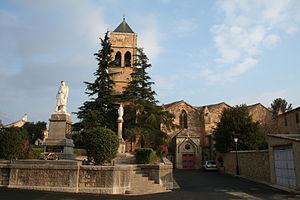
Roujan (Hérault) - église Saint-Laurent - monument aux morts.
Cet article recense une partie des monuments historiques de l'Hérault, en France.
Cet article recense les monuments historiques français classés en 1954.
Roujan est une commune française située dans le département de l'Hérault en région Occitanie.